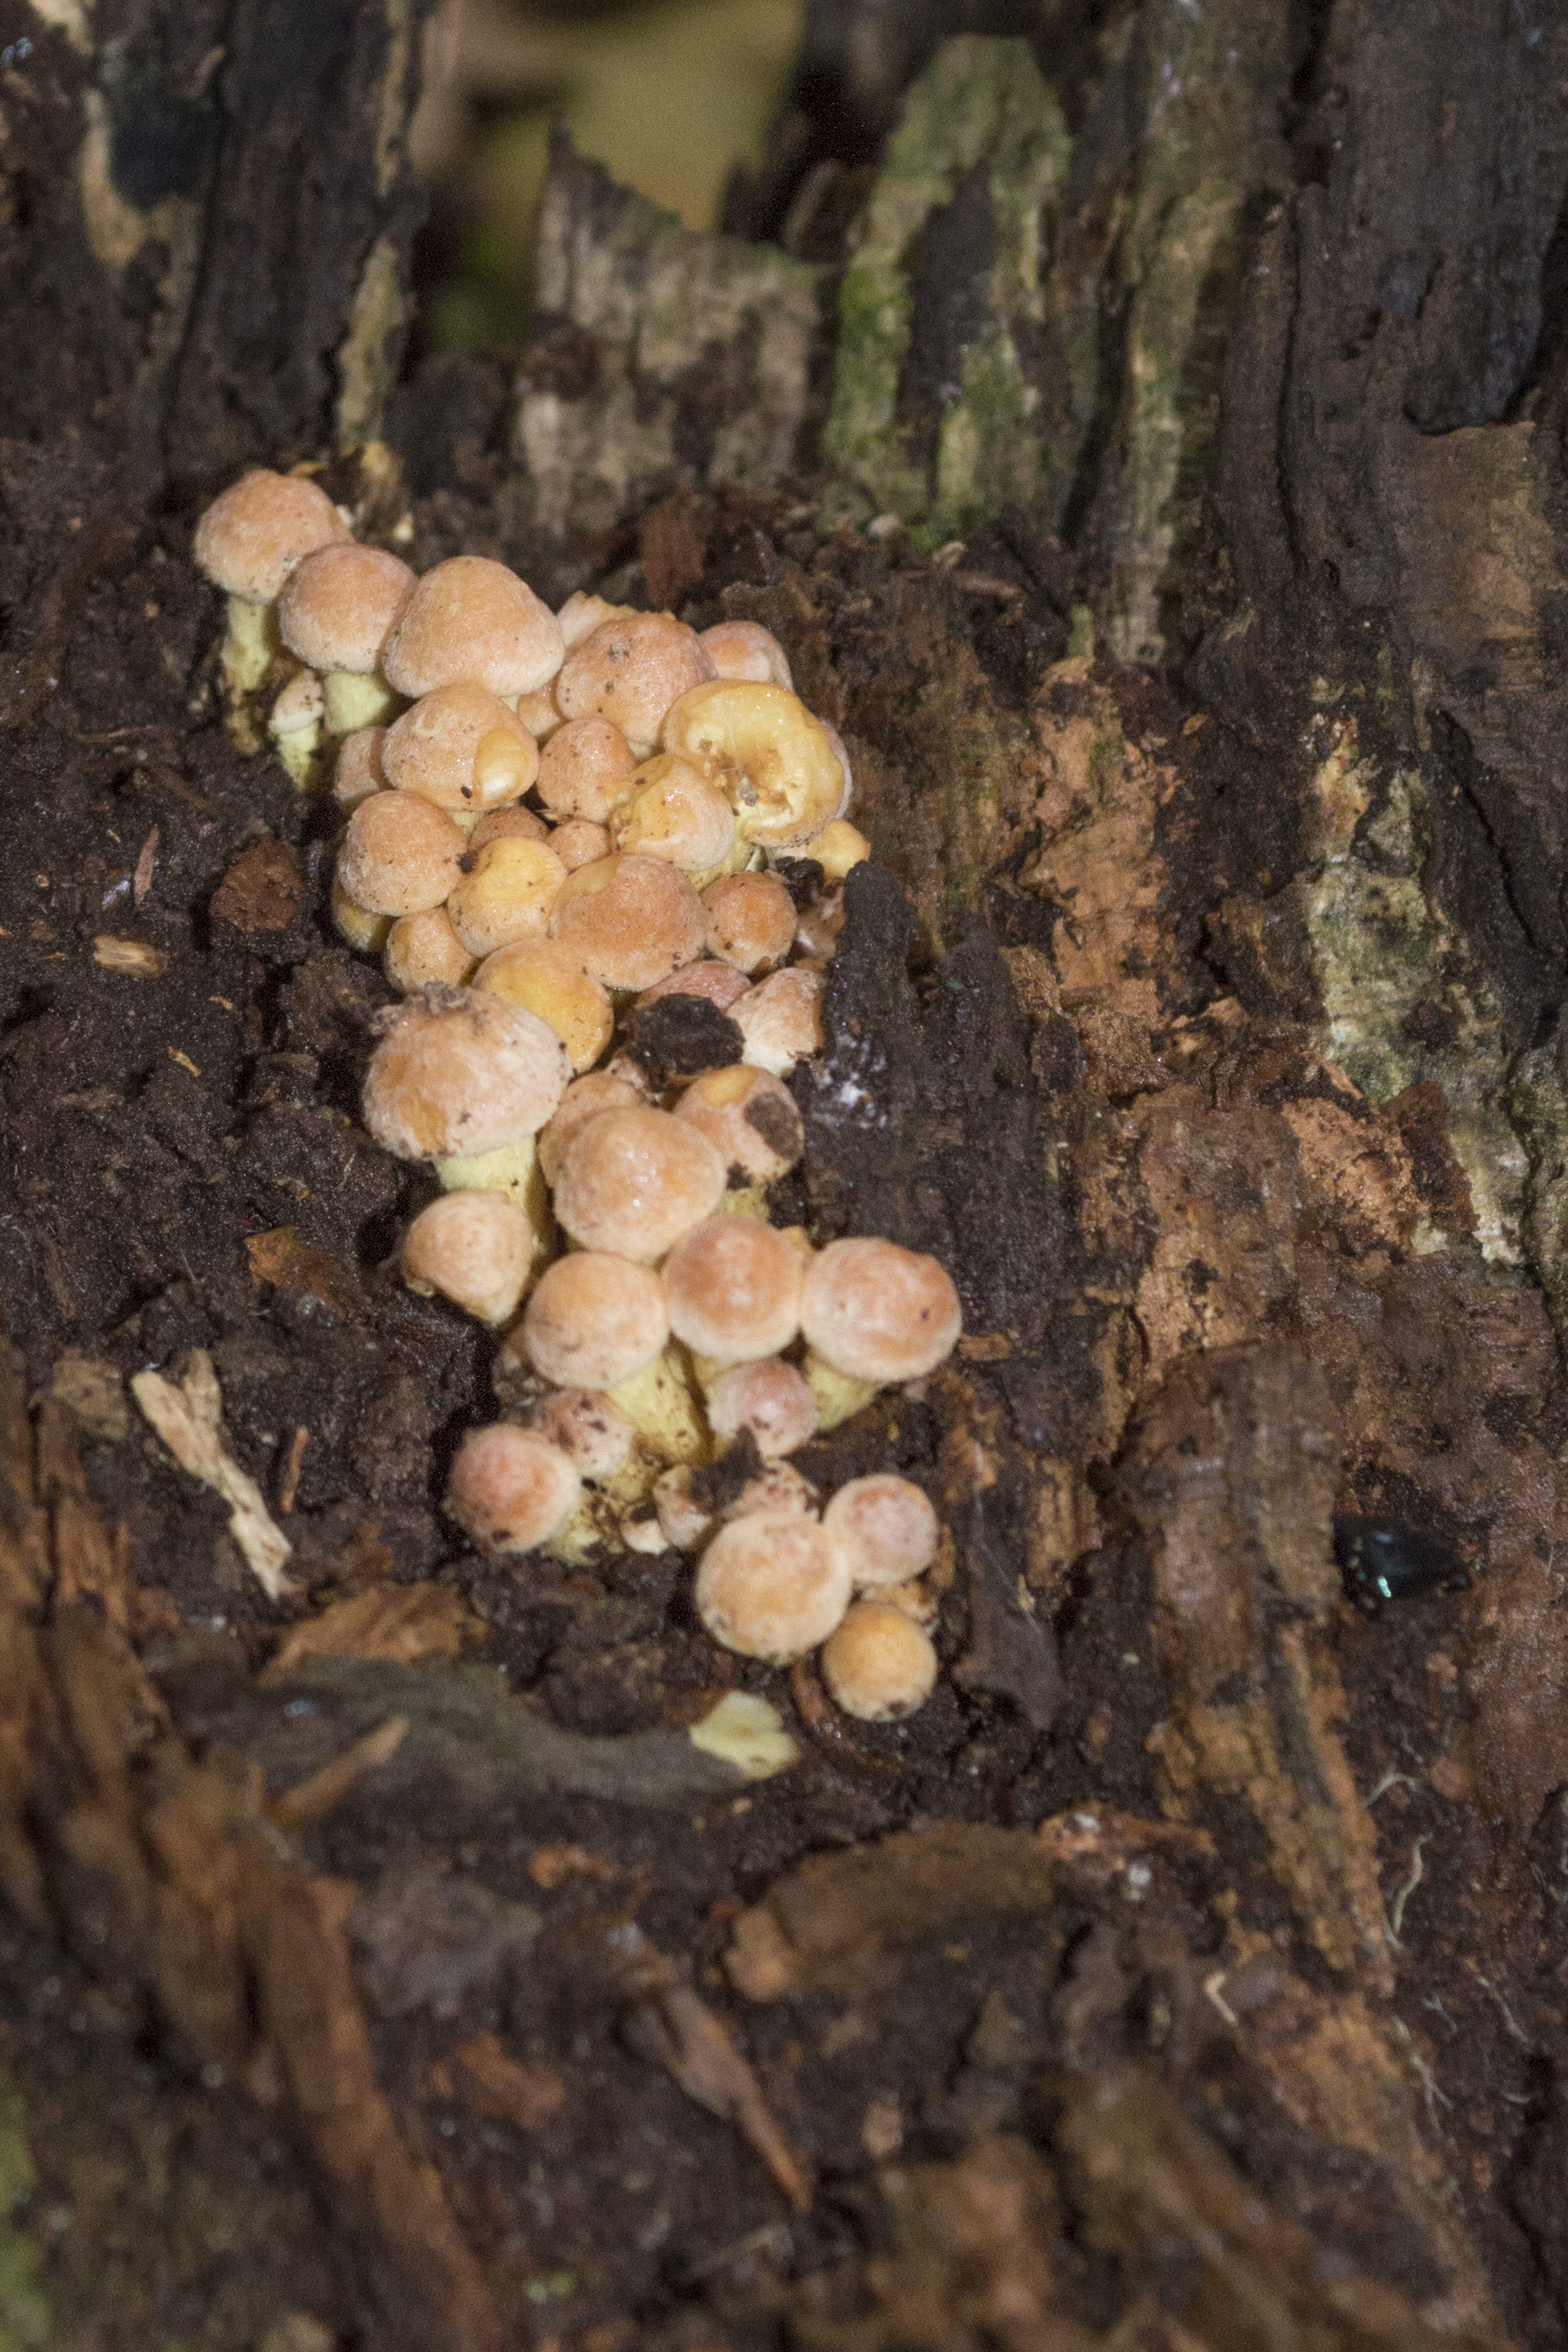
tree, outdoor, plant, photography, texture, leaf, flower, trunk, photo, produce, autumn, soil, mushroom, nikon, funghi, flora, fauna, fungus, holland, nederland, netherlands, dutch, outdoorphotography, picture, photograph, fotos, foto, fotografie, depthoffield, woodland, auriculariales, paulvandevelde, pdvandevelde, padagudaloma, natuurfotografie, naturephotographer, dordrecht, nederlandinfotos, pvdvfotografie, pdvandeveldedordrecht, nederlandsefotografie, dutchphotogaraphy, totallydutch, fotografienederland, hollandsefotografie, fotografieholland, paddenstoel, breda, liesbos, woody plant, agaricomycetes, paulvandeveldedordrecht